Ripley County Courthouse (Missouri)

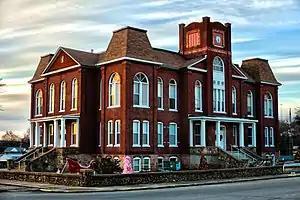
Ripley County Courthouse, December 2014

Ripley County Courthouse is a historic courthouse located at Doniphan, Ripley County, Missouri. It was built in 1899, and is a two-story, brick building on a stone foundation with Second Empire style design influences. It has a central clock tower and corner pavilions with mansard roofs.